Mechuka

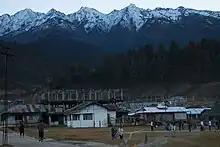
Menchukha town at dusk

The Indian Air Force maintains an airstrip, known as the Advanced Landing Ground (ALG) in Mechukha. The airstrip is used frequently to bring in vital supplies from cities in Assam via Antonov-32 aircraft and helicopters. The runway was renovated, strengthened, upgraded to a concrete runway and extended to 4,700 feet in 2017 by the government. The area has a significant military presence, which also creates some employment opportunities for civilians. There is a twice a week helicopter service under the UDAN scheme on Monday and Saturday. Government of Arunachal Pradesh has invited bids from the private airlines to operate a 9-seater fixed-wing air service which will not be under the UDAN scheme (c. May 2018). On 3 Jun 2019, An Indian Air Force Plane Carrying 13 went missing after taking off From Assam toward this airport.